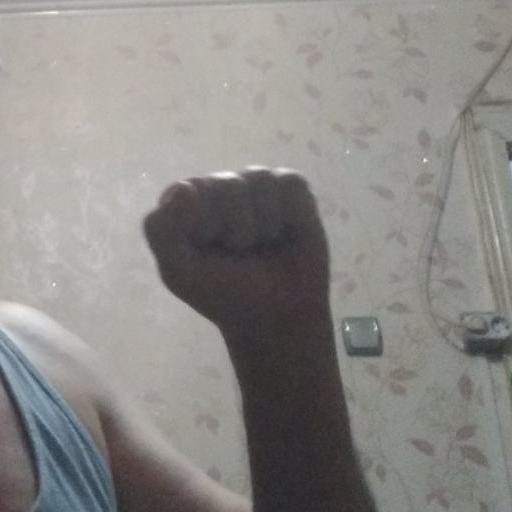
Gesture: fist